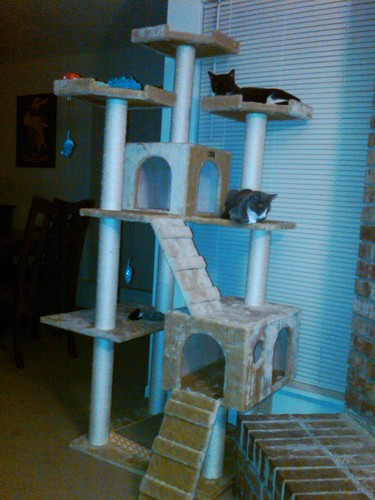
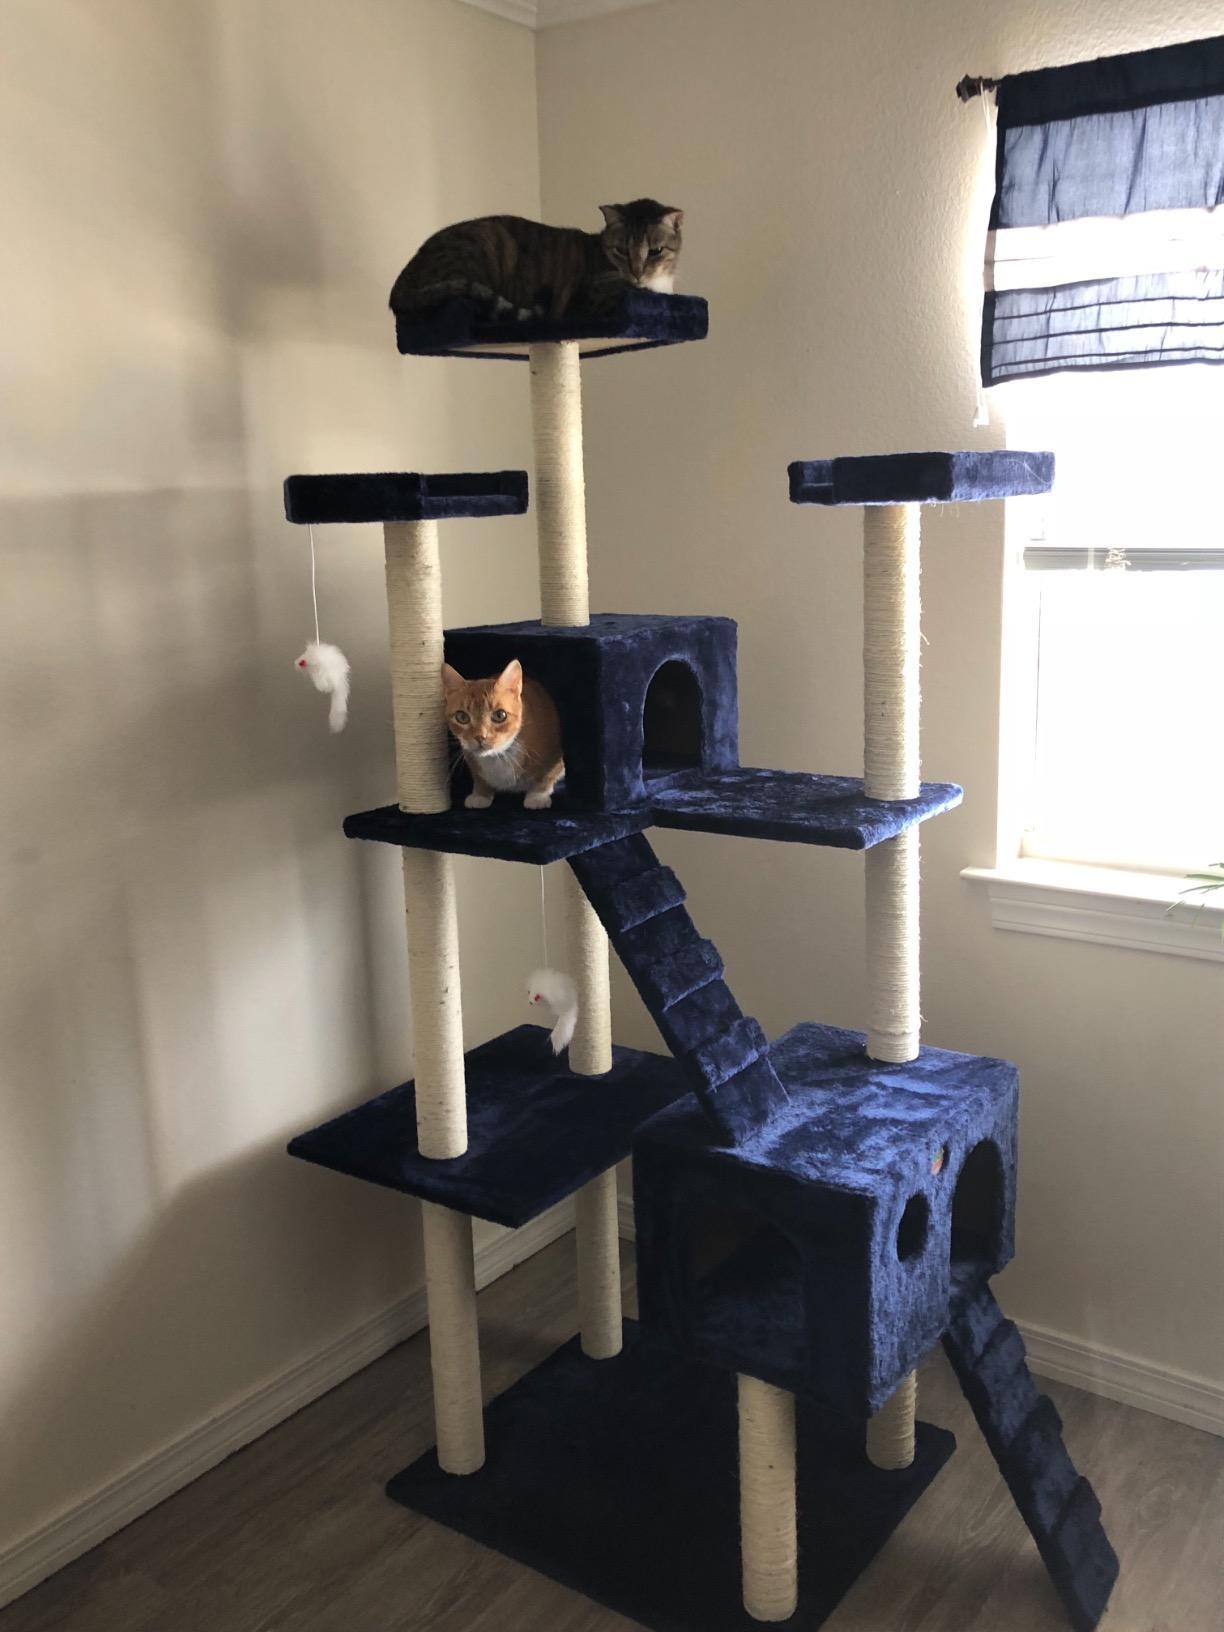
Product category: items_cat tree
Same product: no